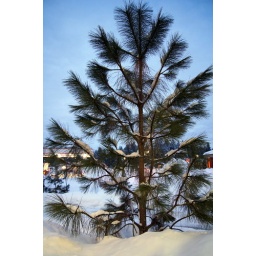
pine tree in the snow